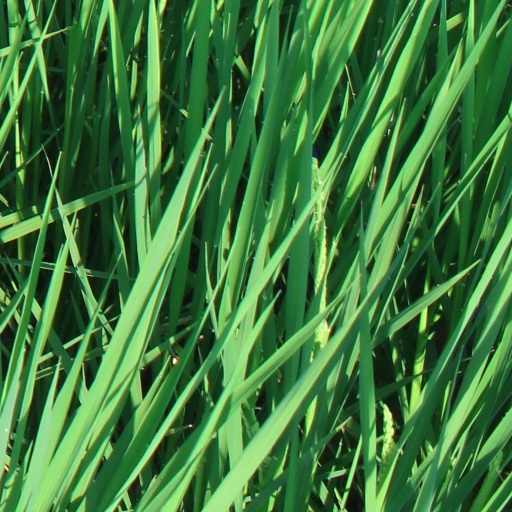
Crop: rice